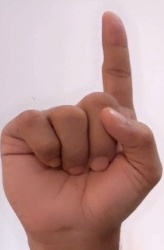
ASL sign: 1